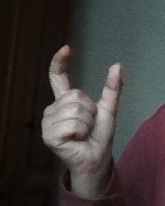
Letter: nun